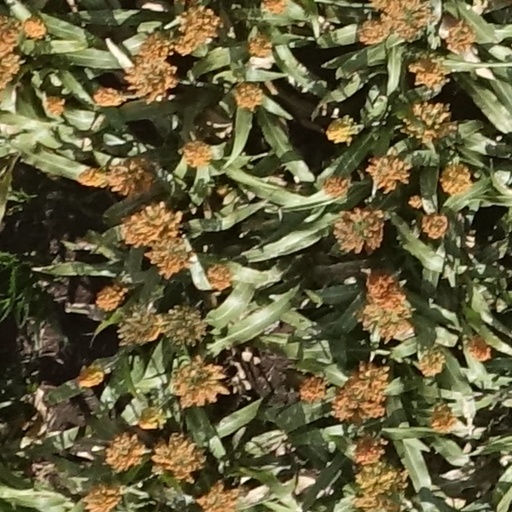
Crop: sorghum